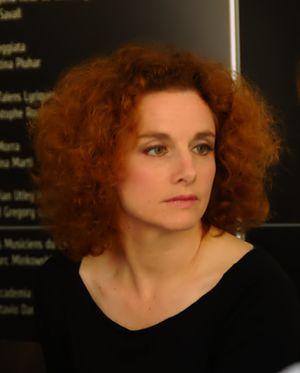
Emmanuelle Haïm, née le 11 mai 1962 à Paris, est une claveciniste et chef d'orchestre française. Spécialiste de la musique baroque, elle a créé en 2000 et dirige l’ensemble Le Concert d'Astrée. En parallèle, elle développe une carrière de chef invité auprès des plus prestigieux orchestres modernes.